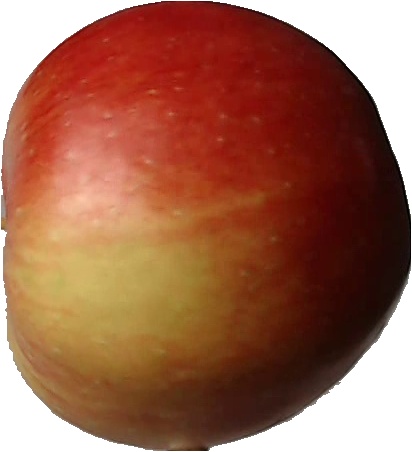
Label: apple_red_2